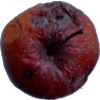
Label: apples